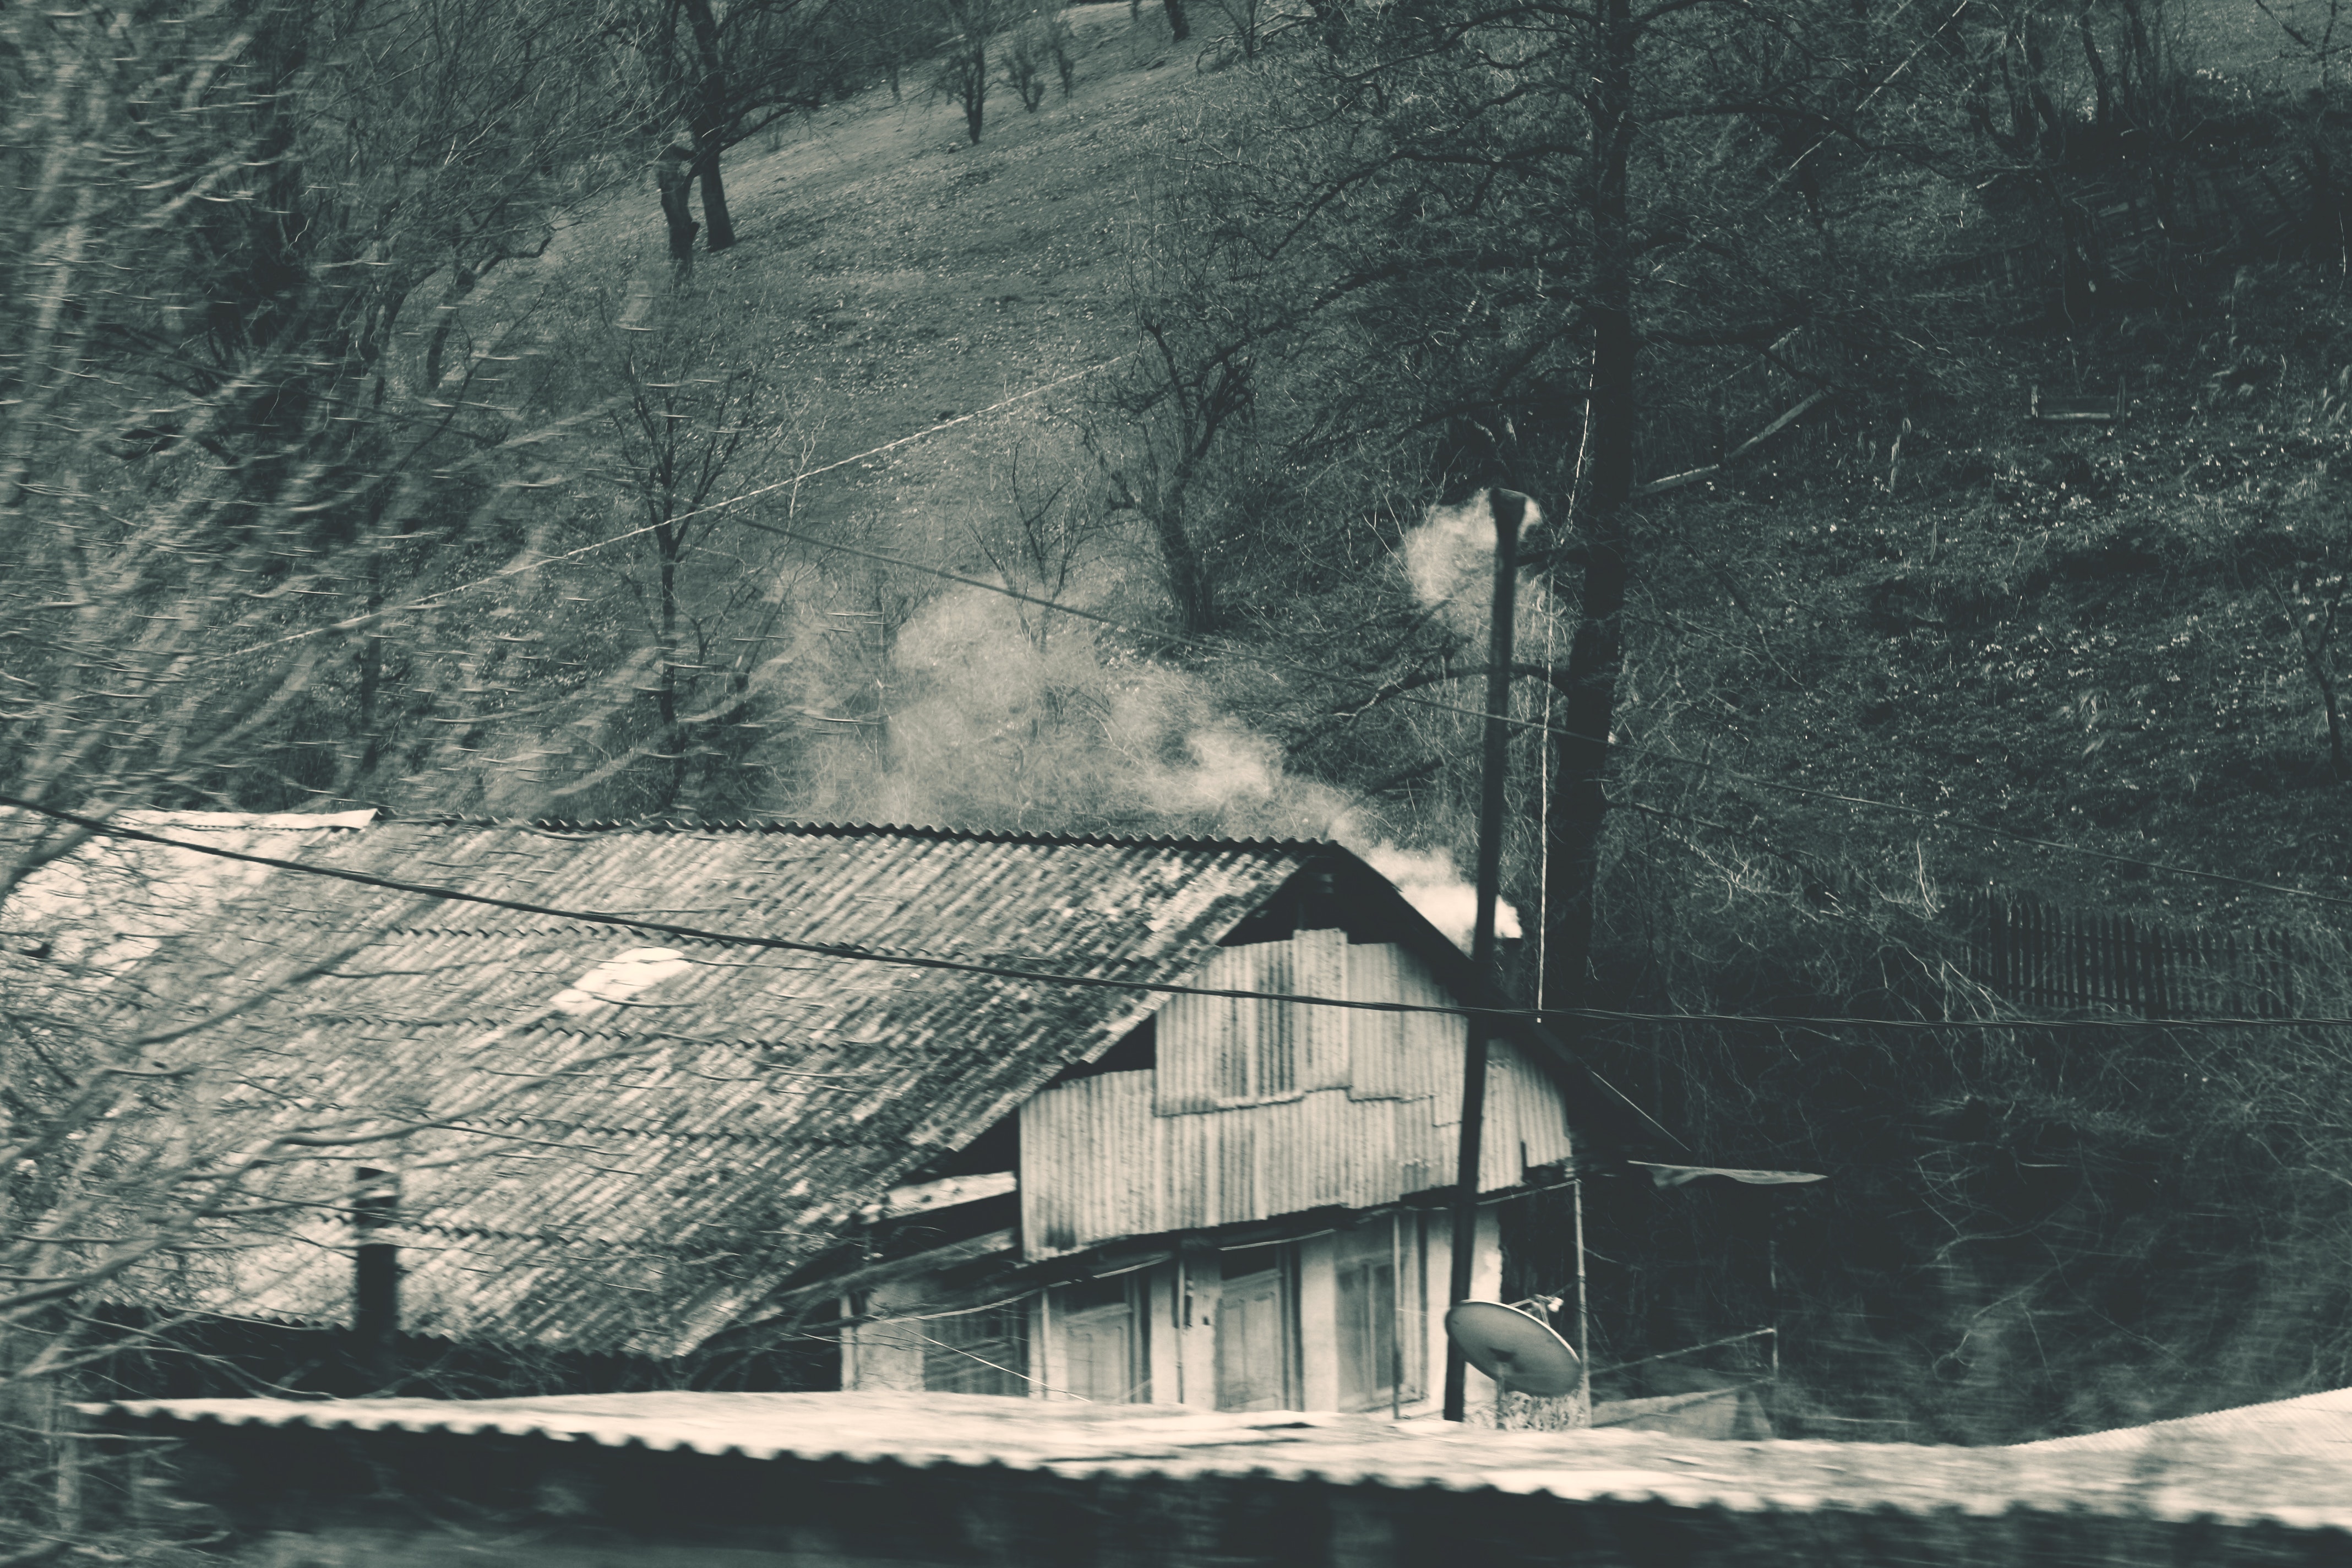
house, home, tree, adaptation, architecture, sugar house, log cabin, cottage, black and white, winter, monochrome, building